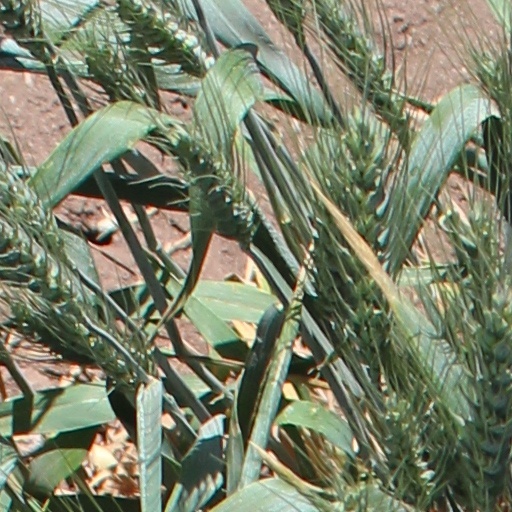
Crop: wheat